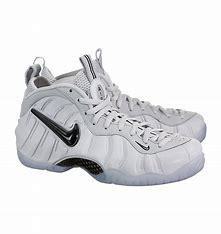
Brand: Nike
Model: Air Foamposite Pro